Batam

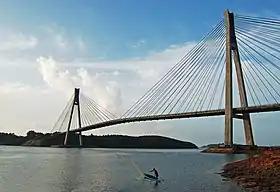
Tengku Fisabilillah Bridge, the iconic part of Barelang Bridge

Based on Presidential Decree No. 41/1973, the Batam Industrial Development Authority (BP Batam) was established to manage 415 square kilometers of industrial complex in Batam City for heavy industry. Previously only Pertamina, the Indonesian state oil company, settled there with only 6,000 inhabitants.